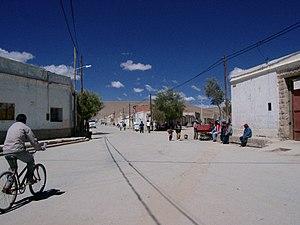
San Antonio de los Cobres est une petite ville de l'ouest de la